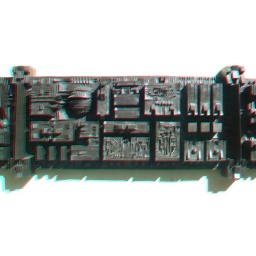
3D red cyan glasses are recommended to view this image correctly. Sculpture on the art building in Stanford University.